Brachyscome angustifolia

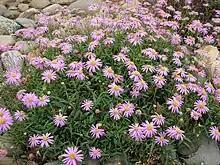
Brachyscome angustifolia

Brachyscome angustifolia is a former species name in the flowering plant genus Brachyscome.